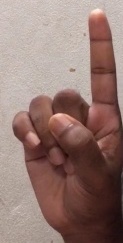
ASL sign: 1